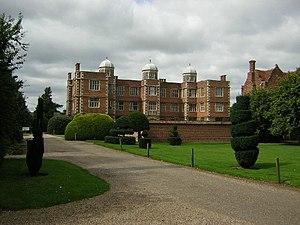
Cette liste des musées du Lincolnshire, Angleterre contient des musées qui sont définis dans ce contexte comme des institutions qui recueillent et soignent des objets d'intérêt culturel, artistique, scientifique ou historique. leurs collections ou expositions connexes disponibles pour la consultation publique. Sont également inclus les galeries d'art à but non lucratif et les galeries d'art universitaires. Les musées virtuels ne sont pas inclus.
Orgueil et Préjugés est une mini-série britannique de 226 minutes en 5 épisodes, diffusée du 13 janvier au 10 février 1980 sur BBC Two. Mise en scène par Cyril Coke, produite par Jonathan Powell, sur un scénario de Fay Weldon, c'est une adaptation soignée qui se veut fidèle tant à l'intrigue qu'à l'esprit du roman Orgueil et Préjugés de Jane Austen, la cinquième de la BBC et la dernière produite essentiellement en vidéo avant la version de 1995, Orgueil et Préjugés qui est filmée. Cette adaptation, où, comme dans le roman éponyme, tout est présenté du seul point de vue d'Elizabeth Bennet, met en valeur deux éléments présents dans le roman : l'attachement à sa famille d'Elizabeth Bennet et l'importance du thème du mariage.